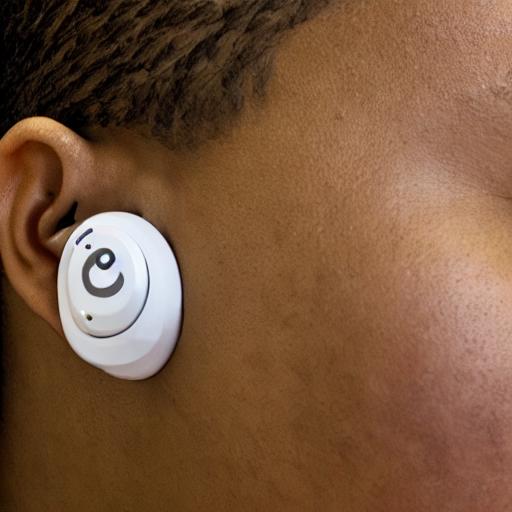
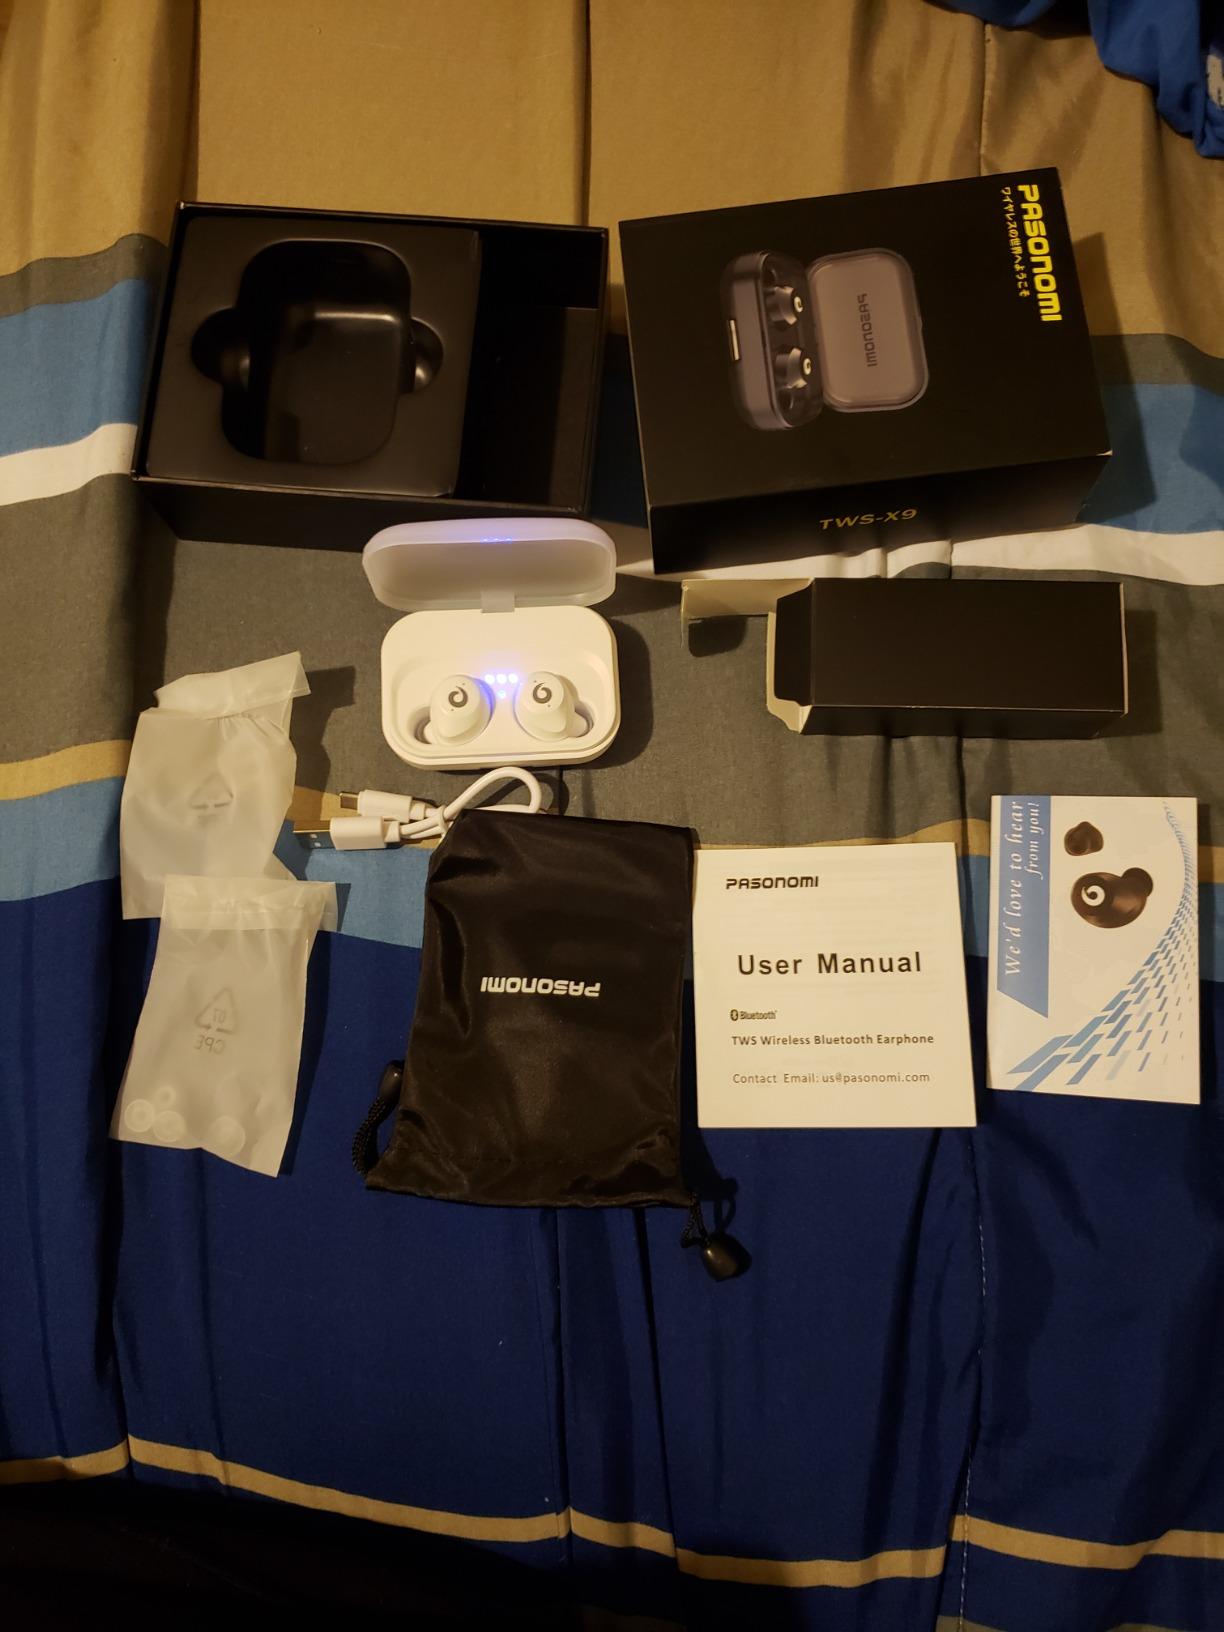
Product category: earbuds
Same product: no